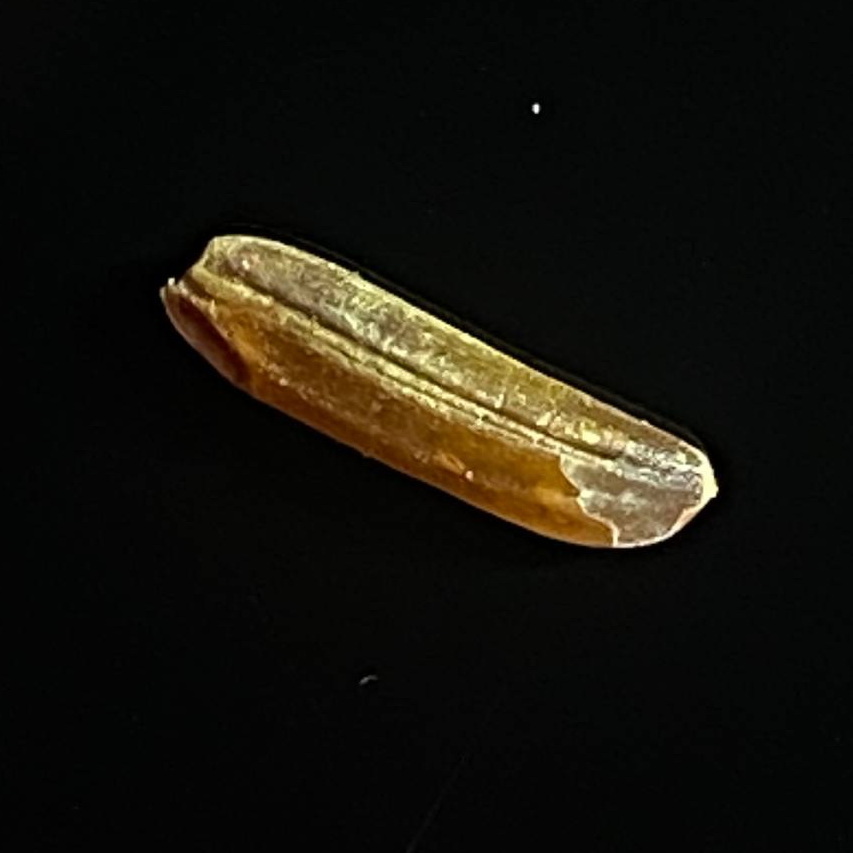
Rice variety: Red_Cargo